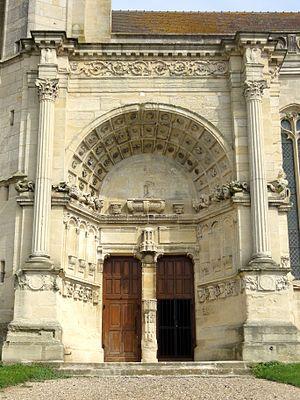
Portail.
L'église Saint-Martin est une église catholique paroissiale située à Montjavoult, dans le département de l'Oise, en France. Bâtie sur le sommet d'une butte, à 207 m d'altitude, elle marque le paysage à plusieurs kilomètres à la ronde, et représente l'un des principaux monuments de l'ancien canton de Chaumont-en-Vexin. Son grand portail Renaissance, bâti vers 1565 par Jean Grappin, de Gisors, constitue son élément le plus remarquable. À l'instar du volumineux clocher de la même époque qui le jouxte à l'ouest, il serait digne d'une grande église de ville. À l'intérieur, le collatéral sud voûté à la même hauteur que le vaisseau central, forme avec la nef un vaste volume unifié de proportions élancées, inattendu dans un village aujourd'hui sans importance. Son style flamboyant tardif intègre quelques éléments Renaissance. Le reste de l'église est beaucoup plus modeste, et a été édifié majoritairement entre la fin du XVᵉ siècle et le premier quart du XVIᵉ siècle dans le style gothique flamboyant, en reprenant en partie des structures plus anciennes, notamment la base d'un clocher central du XIIᵉ siècle.